Giant guitarfish

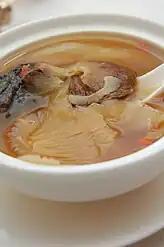

The giant guitarfish is harmless to humans. It is listed as critically endangered on the IUCN Red List as its population is believed to have declined significantly due to unregulated high levels of exploitation for its flesh and fins, the latter for shark fin soup. Although finning has been prohibited in the eastern Pacific, fins are still traded when the guitarfish is landed. Its low fecundity and presumed slow growth rate make it highly vulnerable to unsustainable exploitation.